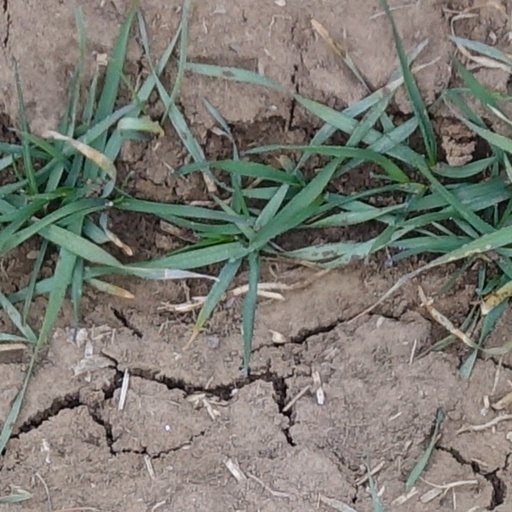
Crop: wheat